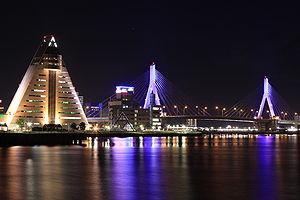
Aomori est une ville japonaise de la préfecture d'Aomori, située dans le Nord de Honshū, île principale de l'archipel nippon. À majorité industrielle, l'industrie de la ville repose sur une industrie de pointe très moderne pouvant créer des trains, avions et infrastructures de communications, répondant ainsi au fort besoin du Japon.